N.Peal

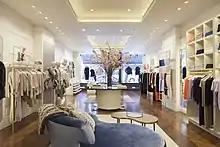
A look into N.Peal's Madison Avenue Store, New York

The N.Peal flagship store in Burlington Arcade received a full refurbishment in 2013, with a concept taken from the clean refinement of those original Deco years where the greens were minty and the typography was curved. The result was a store that echoed the early days but also felt appropriately modern. N.Peal opened its first US store in 2018, on Madison Avenue in New York City.